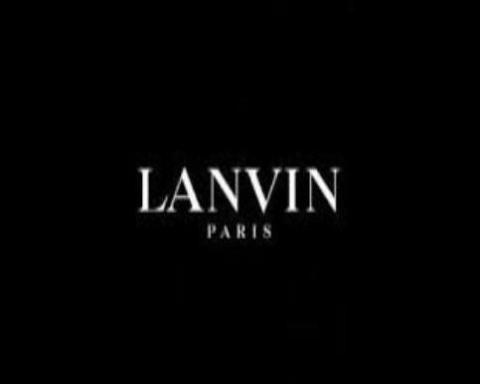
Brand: lanvin
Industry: Necessities